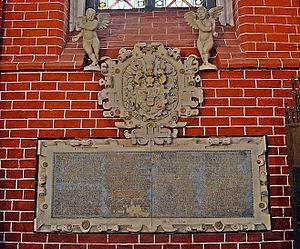
Magnus III de Mecklembourg-Schwerin membre de la maison de Mecklembourg qui fut évêque de Schwerin de 1516 à 1532 et à partir de 1533 le premier administrateur luthérien de la principauté ecclésiastique de Schwerin, tout en conservant le titre de Prince-Évêque.